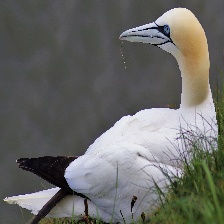
Species: NORTHERN GANNET
Scientific name: MORUS BASSANUS